Parking lot

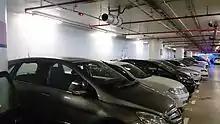
Sensors above each lot in this indoor parking lot determine if a car has already taken the spot.

The effect of large-scale in-city parking has long been contentious. The replacement of historic structures by garages and lots has led to historical preservation movements in many cities. The massive acreage devoted to parking is widely seen as disruptive to walkable urban fabric, maximizing convenience to each individual building but hampering foot traffic between them. Large paved areas have been called "parking craters", "parking deserts", and similar terms, emphasizing their "depopulated" nature and the barriers they can create to walking movement.